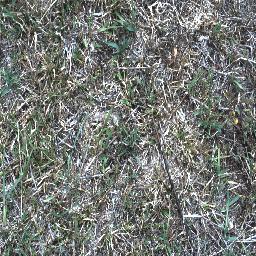
Label: negative